Abderrahmane Taleb

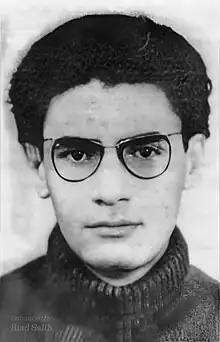
Abderrahmane Taleb

Abderrahmane Taleb (in , in ), also known by his wartime pseudonym Mohand Akli, born on 5 March 1930 in the Casbah of Algiers, was the artificer of the Autonomous Zone of Algiers during the Battle of Algiers. He was guillotined on 24 April 1958 at the Barberousse Prison (now Serkadji prison) in Algiers.